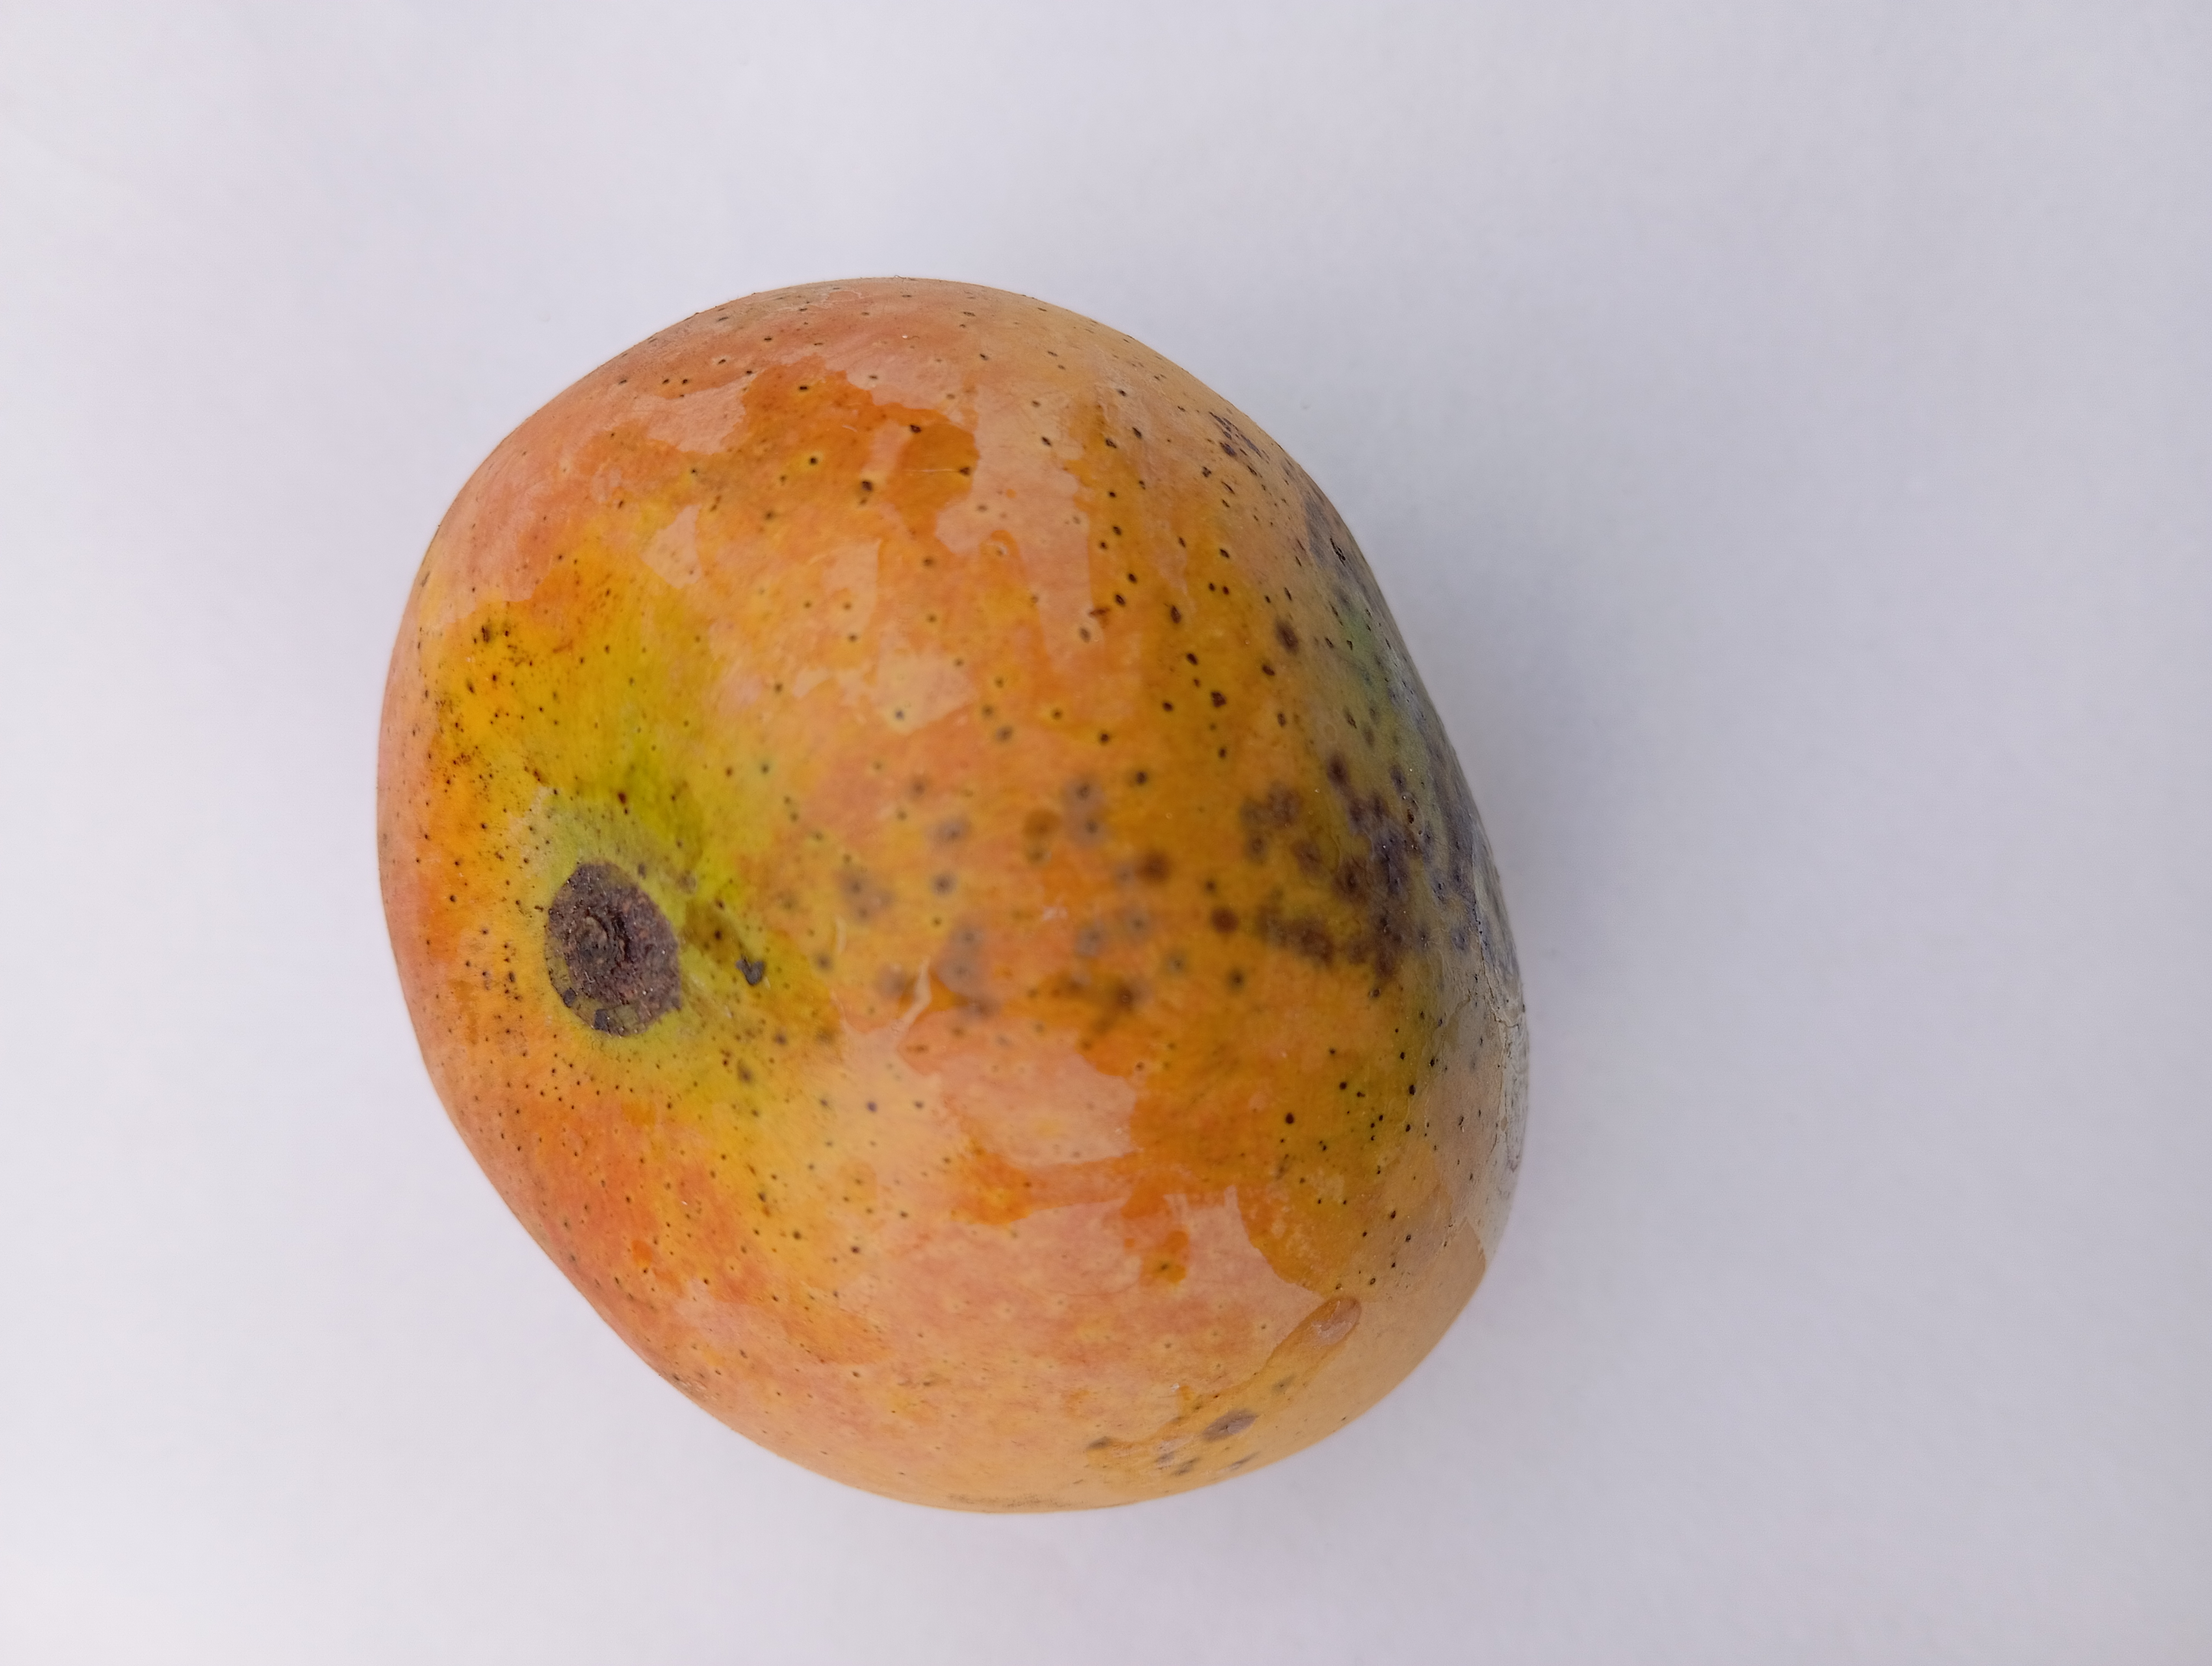
Mango variety: Sundari